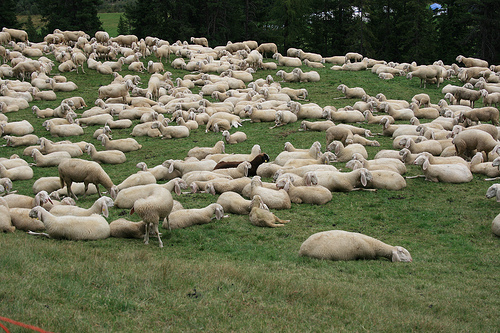
question: どんな生き物がうつっていますか？
answer: 必要

question: 画像の生き物の毛は何色ですか？
answer: クリーム色

question: どこをうつした画像ですか？
answer: 草原

question: 何頭くらいの羊がいますか？
answer: 200頭くらい

question: 草原の奥には何がありますか？
answer: 木と草原

question: 画像の生き物の顔にはどんな特徴がありますか？
answer: 耳がたれている

question: 画像の生き物たちは何色のしていますか？
answer: 寝そべったり草を食んだりしている

question: 画像の生き物のおしりはどうなっていますか？
answer: 長いしっぽがある